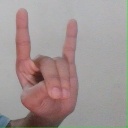
अक्षर: श